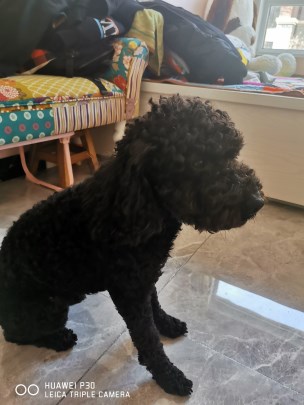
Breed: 7449-n000128-teddy